Edgware Road

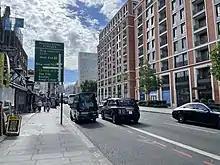
Edgware Road facing south from Church Street

Edgware Road is a major road in Greater London, England. The route originated as part of Roman Watling Street and, unusually in London, it runs for in an almost perfectly straight line. Forming part of the modern A5 road, Edgware Road undergoes several name changes along its length, including Maida Vale, Kilburn High Road, Shoot Up Hill and Cricklewood Broadway; but the road is, as a whole, known as Edgware Road, as it is the road leading to Edgware.